Mitsubishi Lancer (A70)

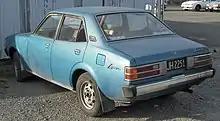
Mitsubishi Lancer GL (NZ; facelift)

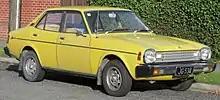
Mitsubishi Lancer sedan (NZ; facelift)

In November 1976 the Japanese market models received a facelift, losing the previous L-shaped/upright rear lamps in favor of wide rectangular units. Front indicators were enlarged and moved, and new bigger rubber bumpers were also added, and new grilles were introduced. This generation gradually became the A140-series in Japan, reflecting the introduction of new engines. Since it kept the 4G32 engine, the GSR was referred to as an A73 until the very end in spite of having received all of the bodywork modifications.